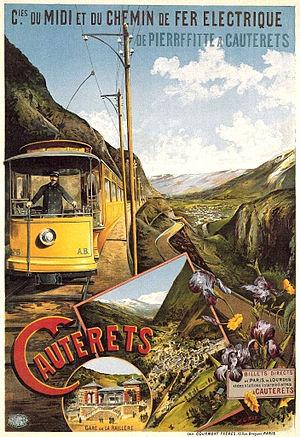
Le tramway Pierrefitte – Cauterets – Luz reliait Pierrefitte-Nestalas à Cauterets et Luz-Saint-Sauveur dans le Lavedan. Une petite ligne reliait également Cauterets au lieu-dit de la Raillère. Il s'agissait d'une voie métrique en adhérence simple, électrifiée par caténaire en courant continu 750 V. Ouvert aux alentours de 1900, ce chemin de fer a fermé par étapes entre 1934 et 1970.